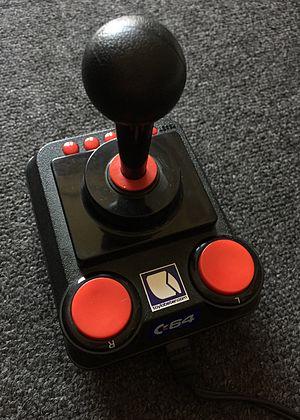
Le C64 Direct-to-TV, abrégé en C64DTV, est une console de jeux vidéo dédiée basée sur l'ordinateur personnel Commodore 64, conçue par Ironstone Partners et sortie en 2005.